Holgate, New South Wales

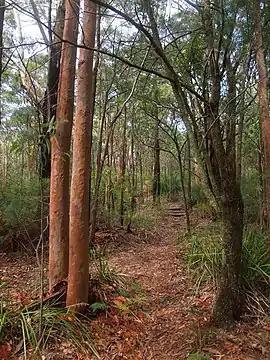
Mouat Trail through Holgate

Holgate is a semi-rural suburb on the Central Coast of the state of New South Wales, Australia. Holgate is located just north-east of Gosford. It is part of the local government area.